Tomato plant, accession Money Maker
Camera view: vertical (180 deg); turntable rotation: 330 degrees
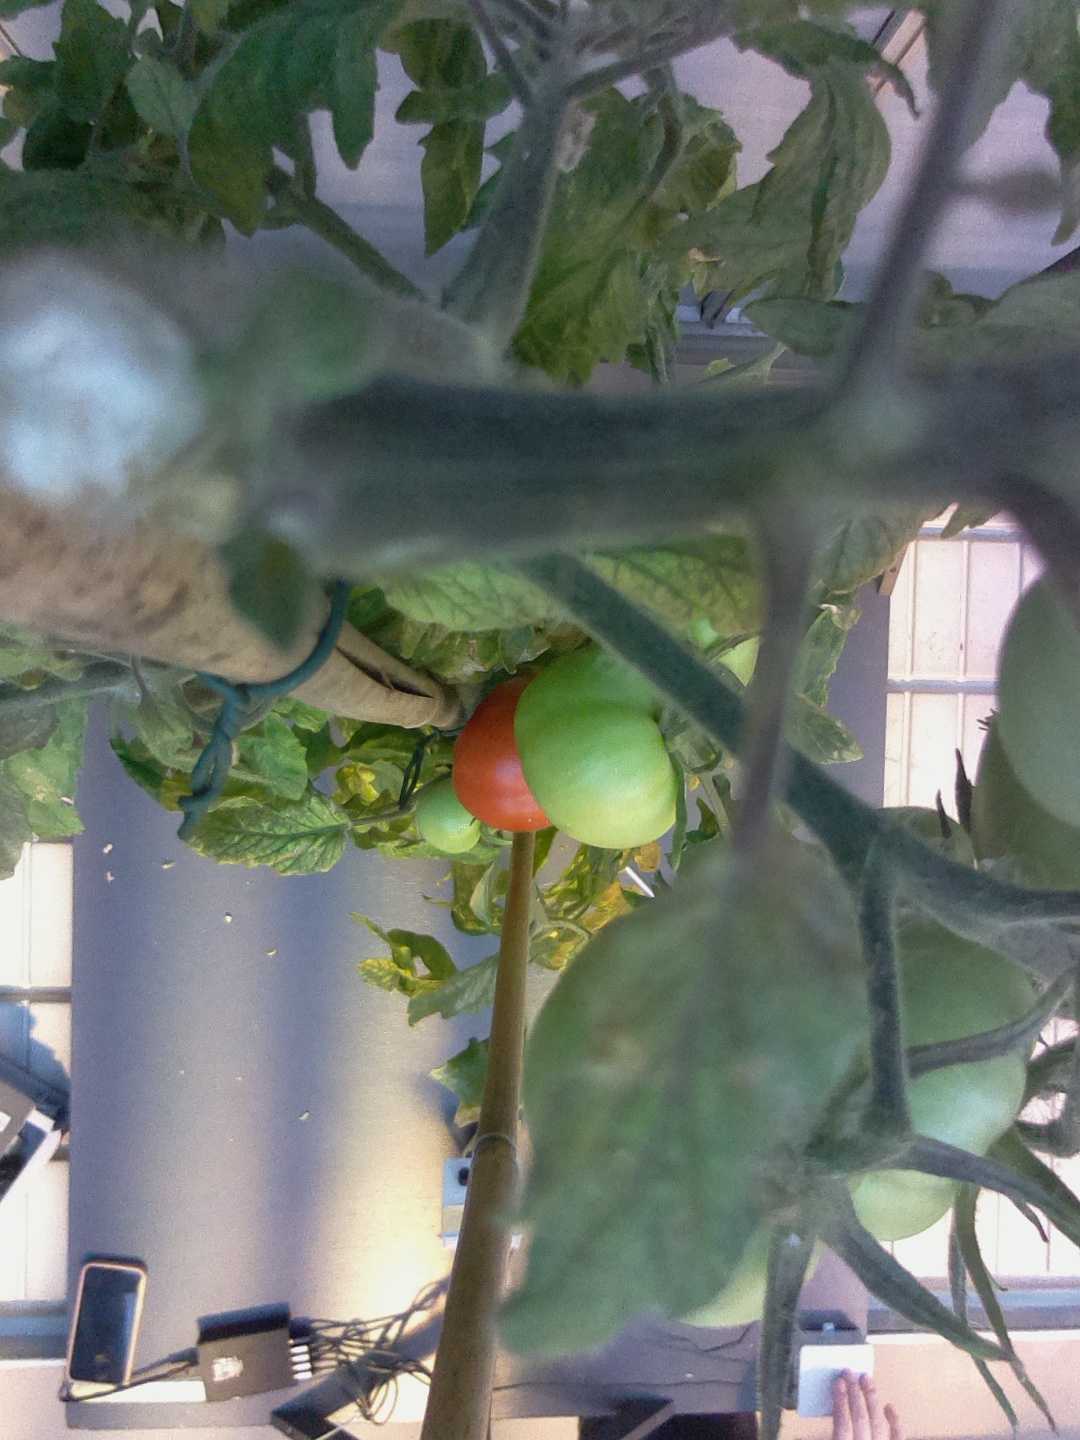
BBCH growth stage 81: 10%-20% of fruits show typical fully ripe color